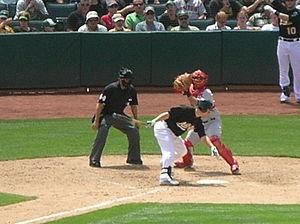
Dustin William Brown est un receveur de baseball sous contrat avec les Indians de Cleveland de la Ligue majeure.
Un retrait sur tentative de vol est un terme employé au baseball pour désigner un retrait effectué par la défense au détriment d'un coureur qui tente d'accéder à la base suivante de son propre gré.